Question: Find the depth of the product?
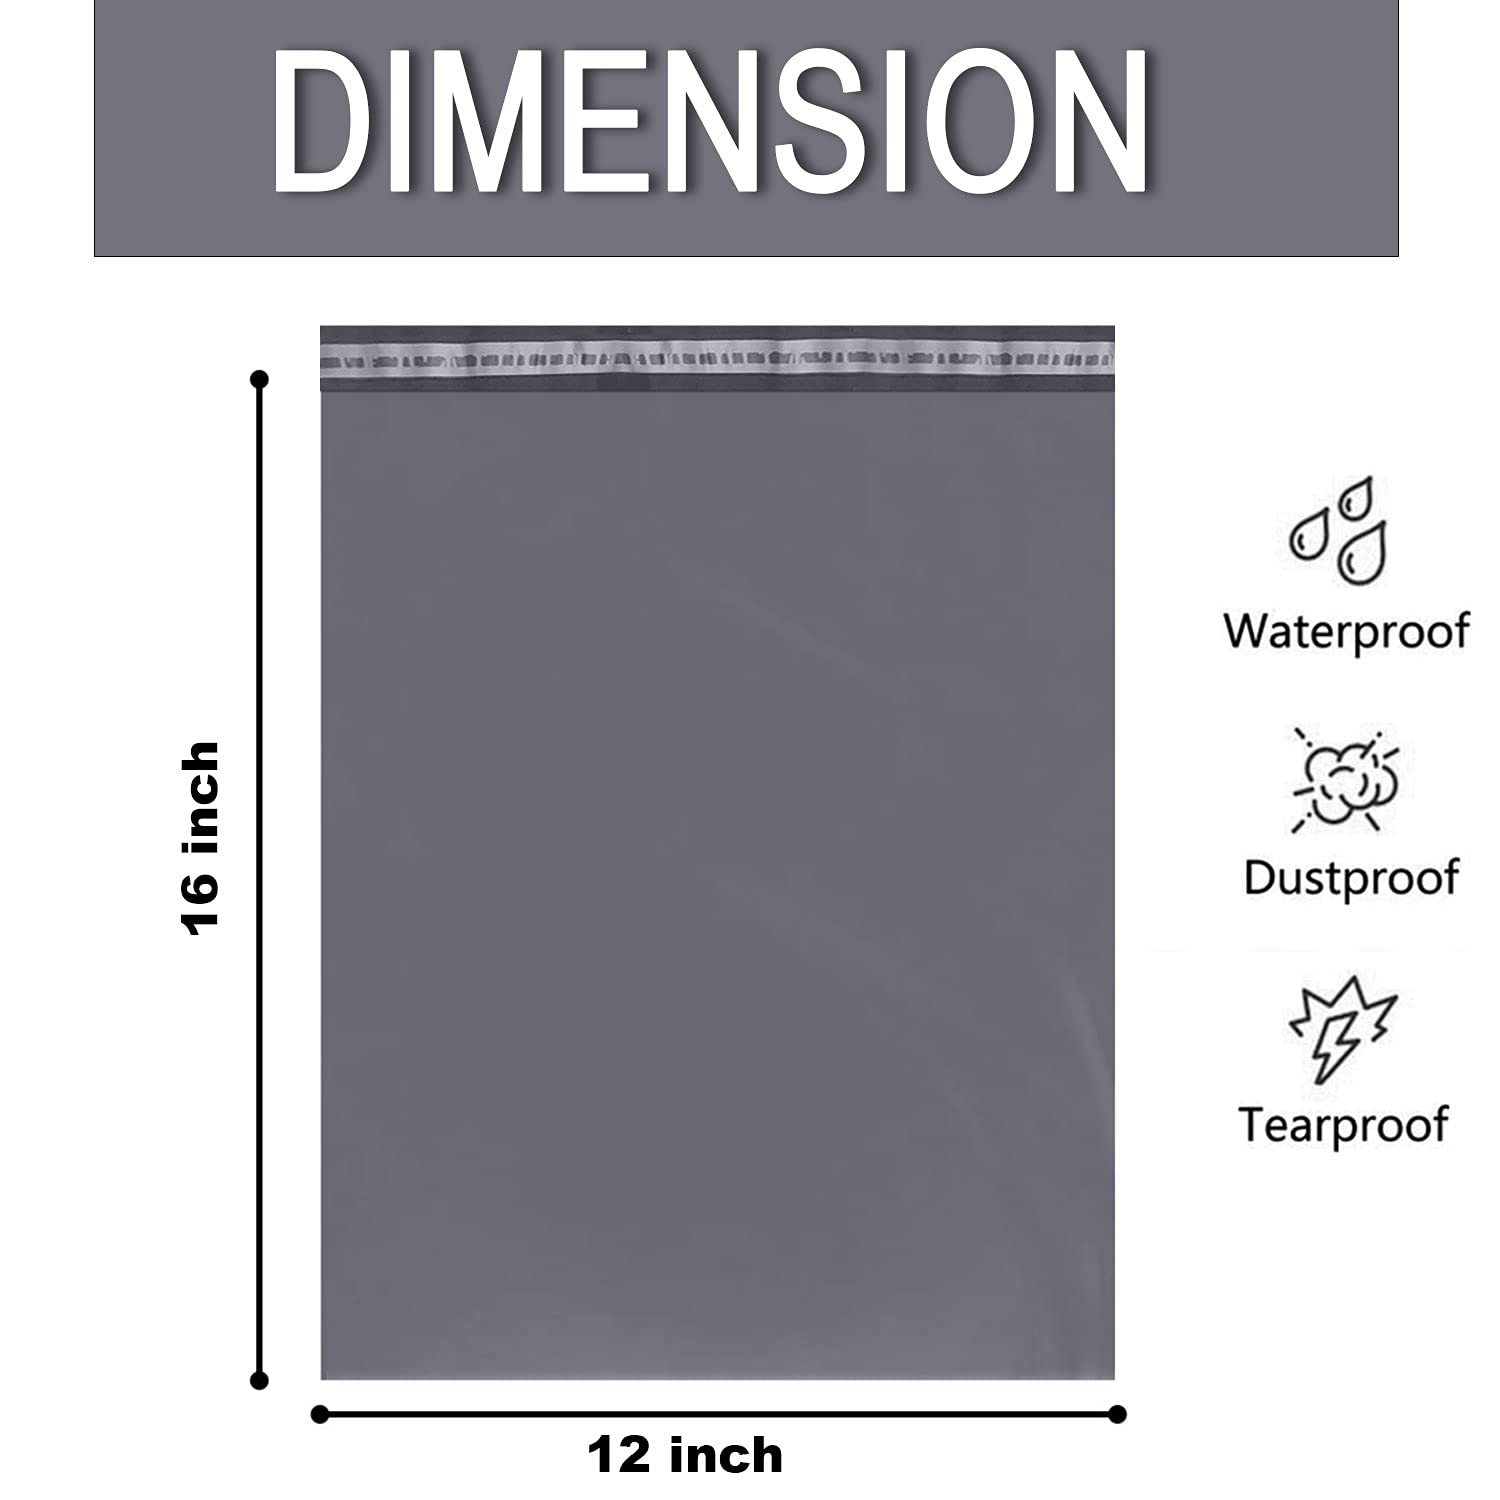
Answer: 16.0 inch